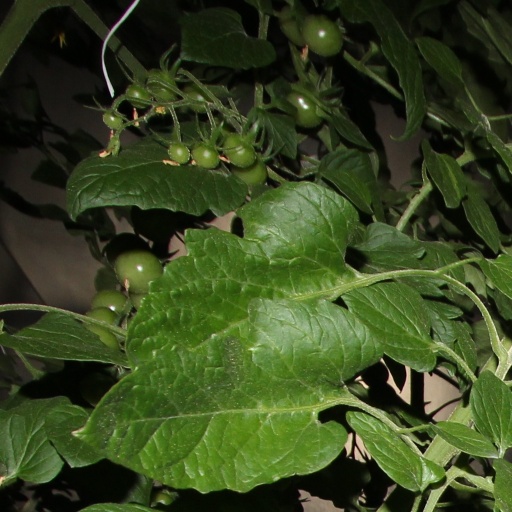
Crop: tomato